Governor-General of Australia

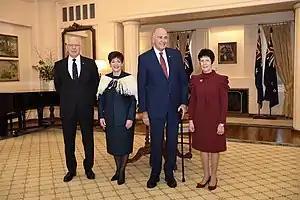
Governor-General David Hurley and Linda Hurley with New Zealand Governor-General Dame Patsy Reddy and Sir David Gascoigne in 2021

The governor-general makes state visits overseas on behalf of Australia, during which an administrator of the government is appointed. The right of governors-general to make state visits was confirmed at the 1926 Imperial Conference, as it was deemed not feasible for the sovereign to pay state visits on behalf of countries other than the United Kingdom. However, an Australian governor-general did not exercise that right until 1971, when Paul Hasluck visited New Zealand. Hasluck's successor John Kerr made state visits to eight countries, but Kerr's successor Zelman Cowen made only a single state visit – to Papua New Guinea – as he wished to concentrate on travelling within Australia. All subsequent governors-general have travelled widely while in office and made multiple state visits. Occasionally governors-general have made extended tours visiting multiple countries, notably in 2009 when Quentin Bryce visited nine African countries in 19 days.